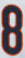
Number: 8